Utah State Aggies football

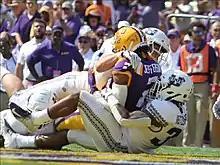
Utah State players tackling a Louisiana State football player in 2019

After Matt Wells left for Texas Tech following the 2018 season, Gary Andersen returned as head coach of the Utah State Aggies, beginning his second stint as Utah State's head coach in 2019. On November 7, 2020, Andersen and Utah State agreed to part ways after starting 0–3 during the 2020 season. Defensive coordinator Frank Maile was named the interim head coach of the Utah State Aggies for the remainder of the season.